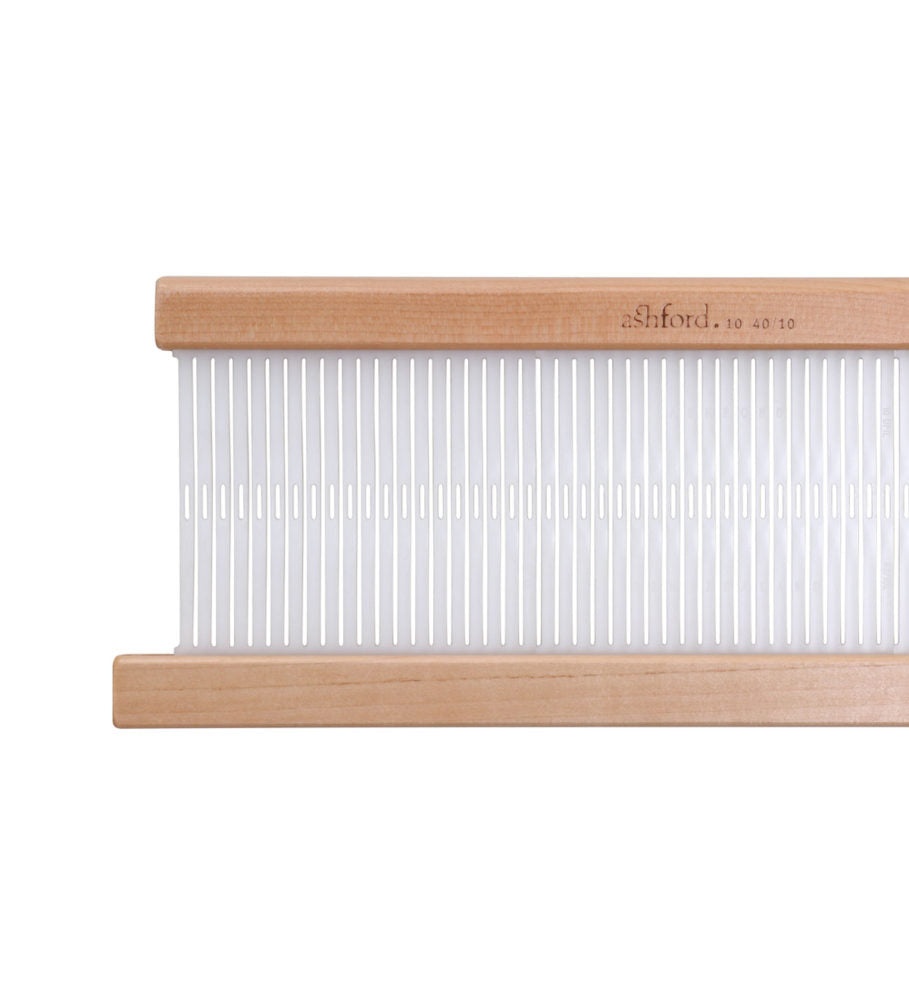
Ashford - Knitters Loom Reed 30cm (12") - 5 dpi (20/10cm)
Reeds in a selection of dpi to allow all types of yarn to be woven. Wide eye for novelty yarns Available in 6 different dpi’s Made from strong, durable nylon with beech timber rails Lacquered finish 5 dpi (20/10cm) Compatibility Knitters looms
Brand: Ashford Yarn
Category: Arts & Entertainment > Hobbies & Creative Arts > Arts & Crafts > Art & Crafting Tools > Thread & Yarn Tools > Weaving Beaters > Reed Weaving Beaters